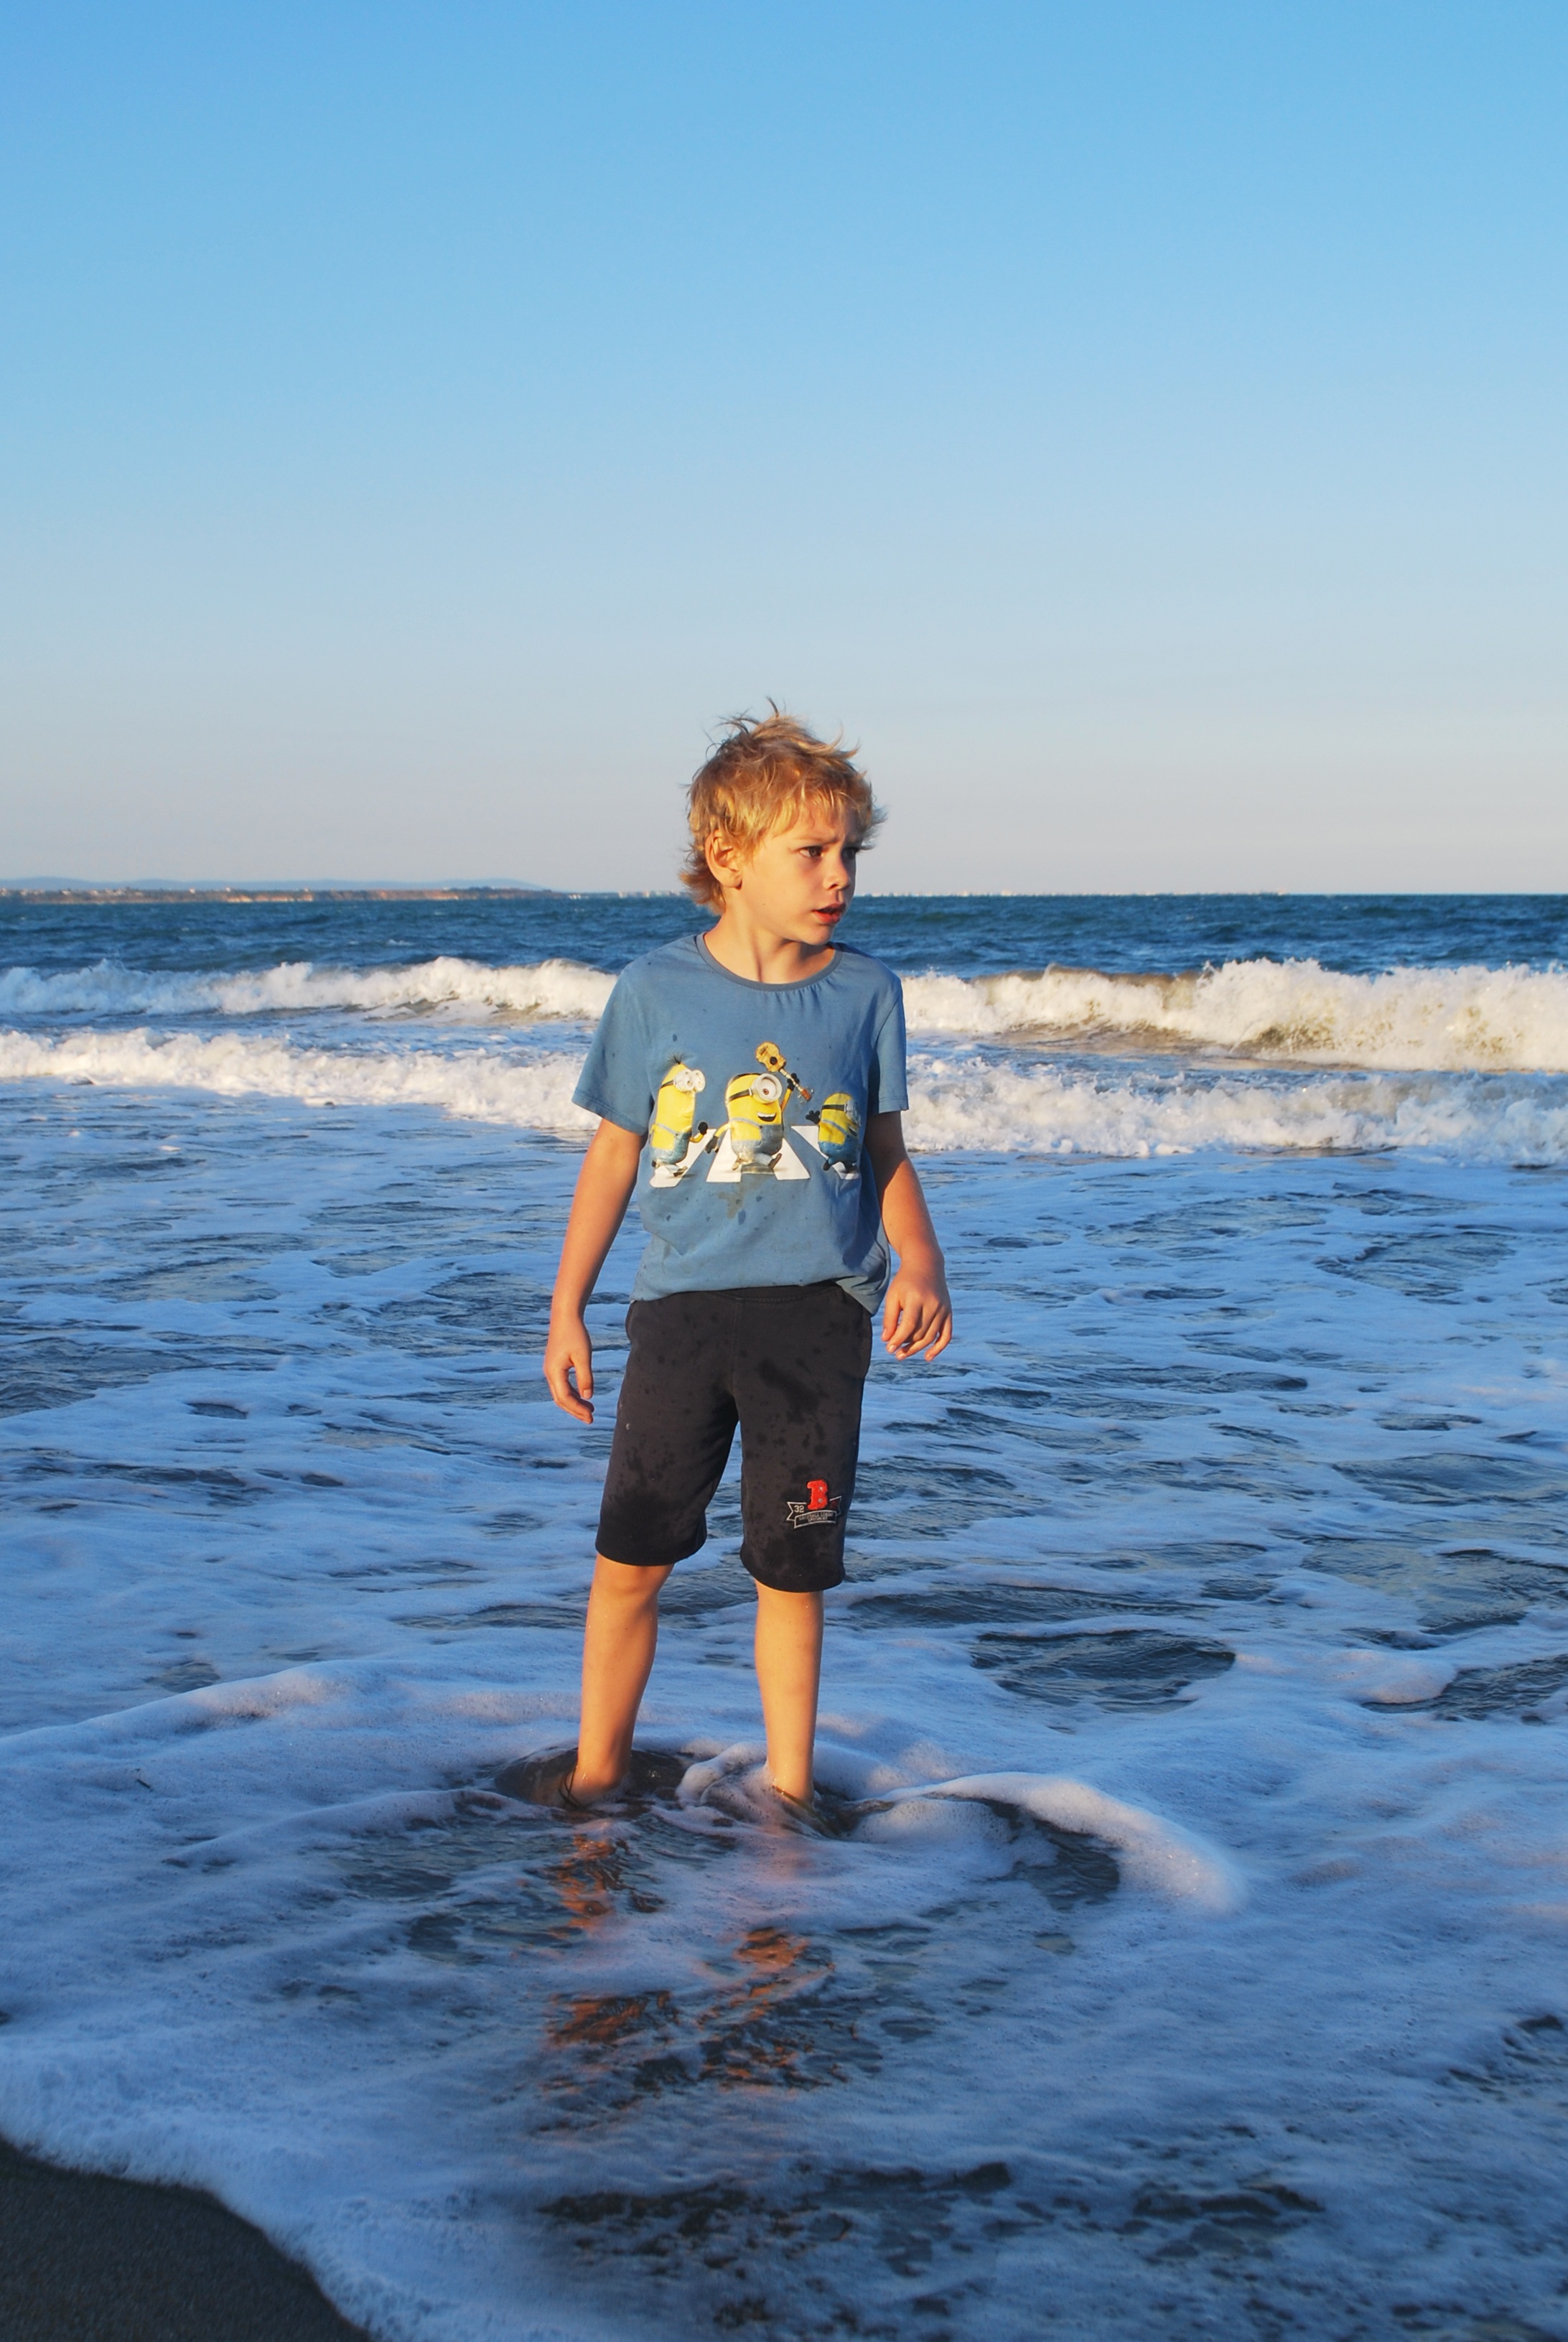
beach, sea, coast, water, sand, ocean, walking, shore, wave, boy, vacation, standing, young, blue, season, body of water, fun, beautiful, watching, cape